Italian Empire

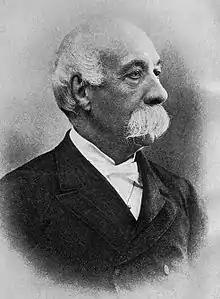
Francesco Crispi promoted Italian colonialism in Africa in the late 1800s.

Once unified as a nation-state in the late 19th century, Italy intended to compete with the other European powers for the new age of European colonial expansion. It saw its interests in the Mediterranean and in the Horn of Africa, a region yet to be colonized and with access to the ocean. Italy had arrived late to the colonial race and its status as the least of the Great Powers, a position of relative weakness in international affairs, meant that it was dependent on the acquiescence of Britain, France and Germany towards its empire-building.